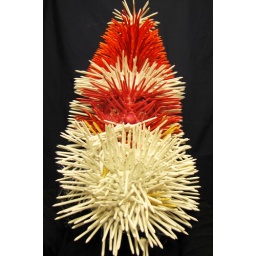
Self portrait as Santa covered in red and white golf tees.